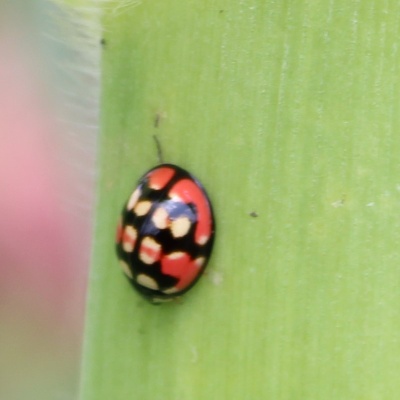
Crop: Maize
Condition: leaf beetle